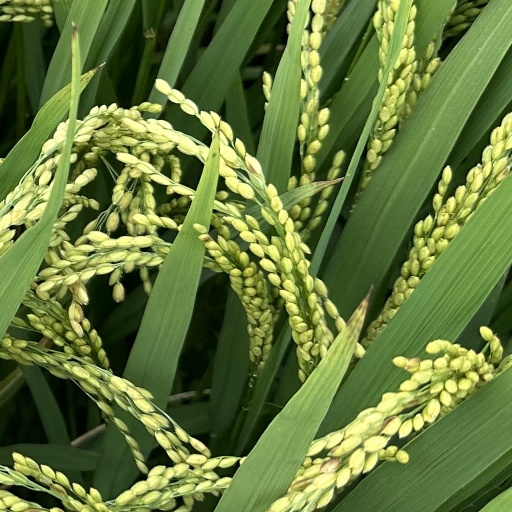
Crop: rice